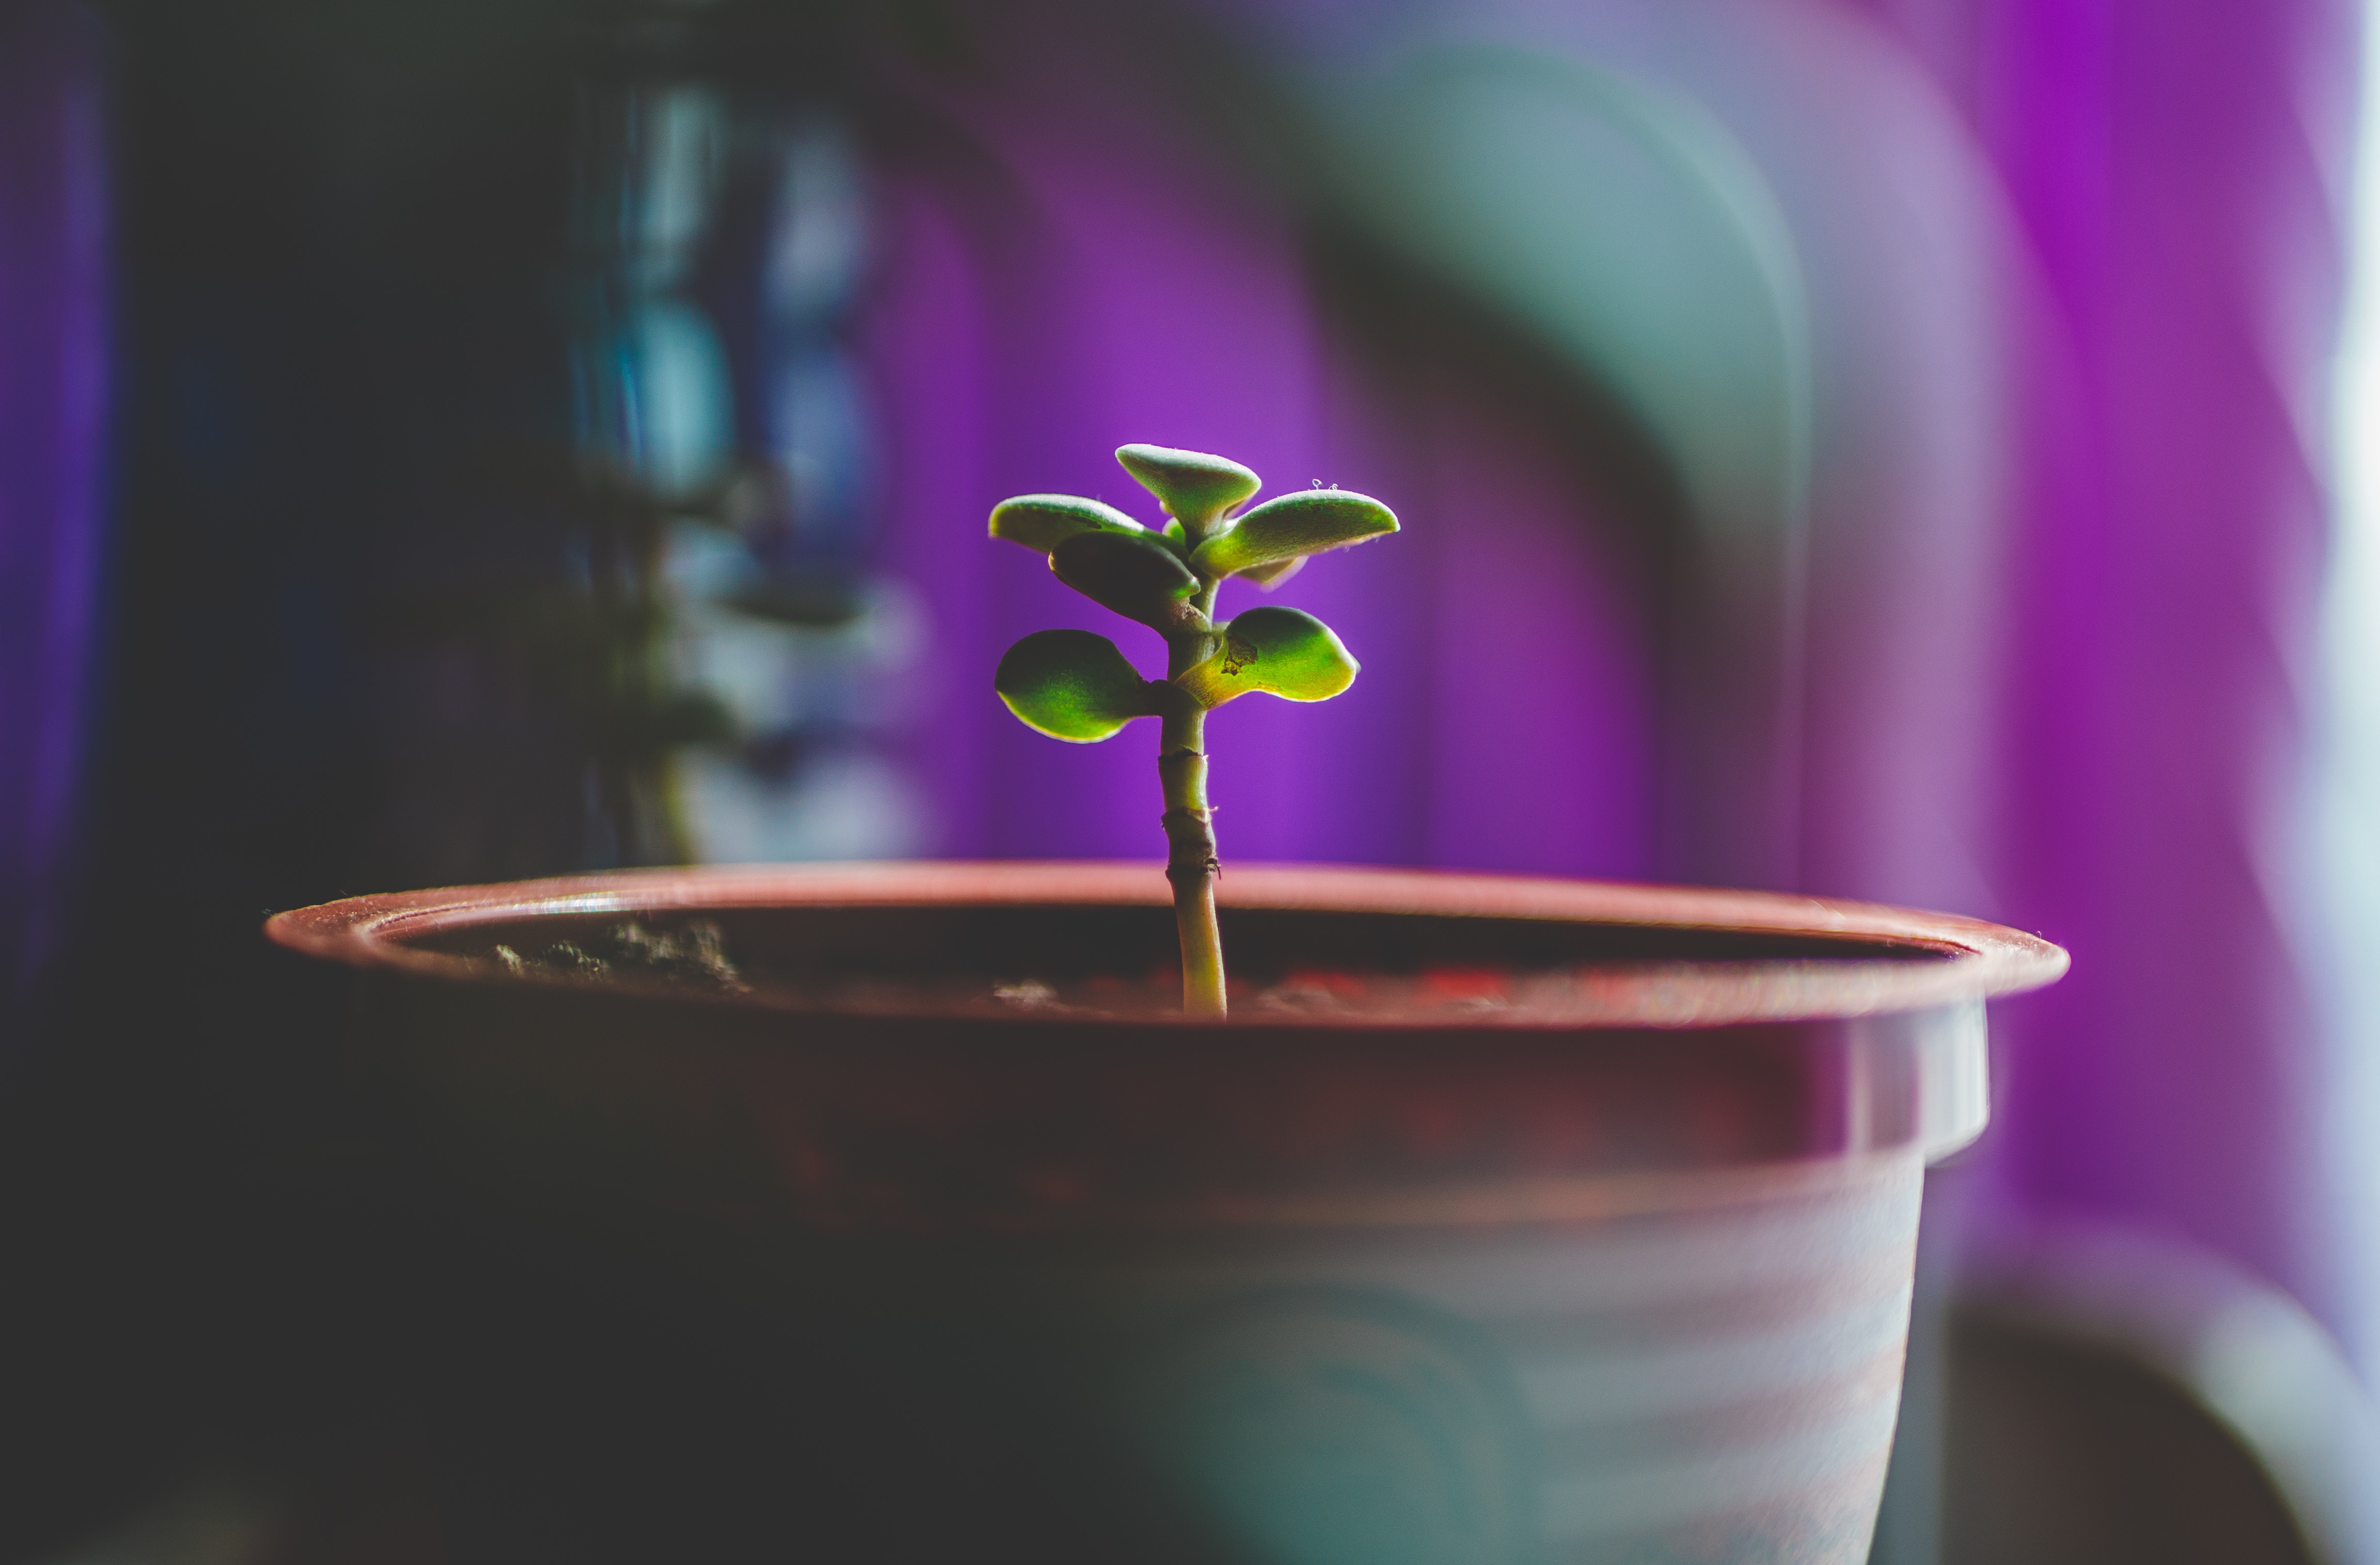
purple, violet, green, flower, plant, still life photography, macro photography, petal, still life, houseplant, plant stem, violet family, photography, viola, flowerpot, glass, drinkware, wildflower, cup